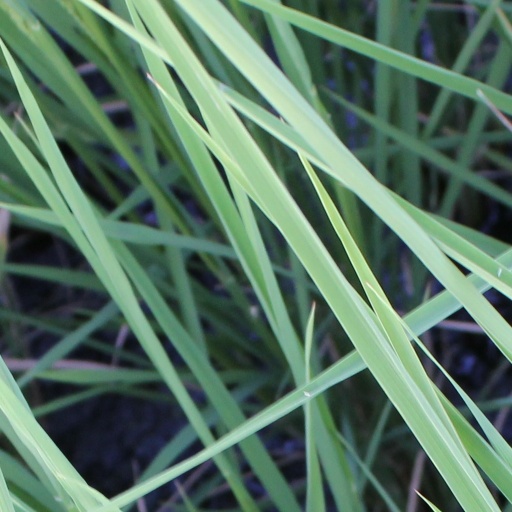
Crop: rice